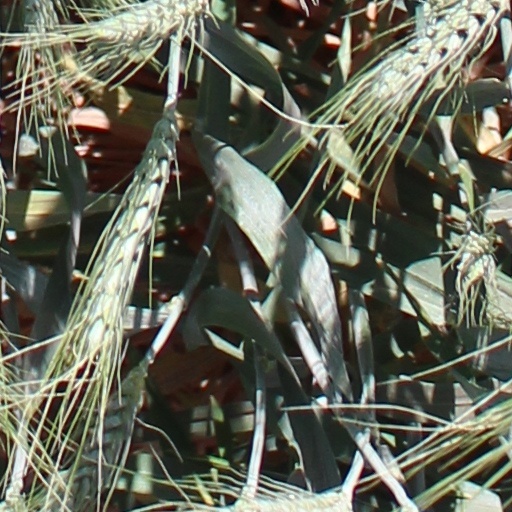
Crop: wheat